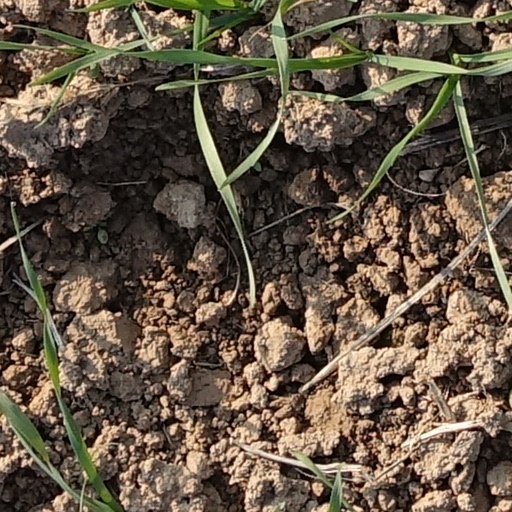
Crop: wheat